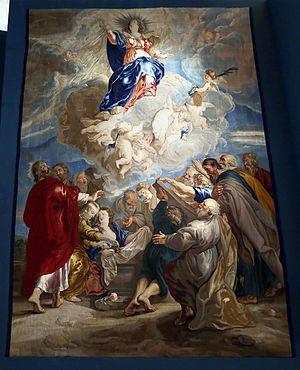
Ancône est une ville d'environ 101 100 habitants, capitale des Marches et chef-lieu de la province d'Ancône en Italie.